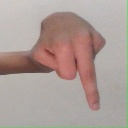
अक्षर: प